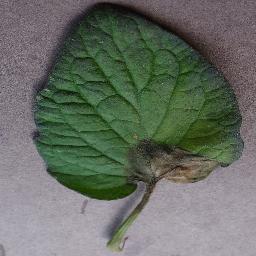
Label: Tomato___Late_blight